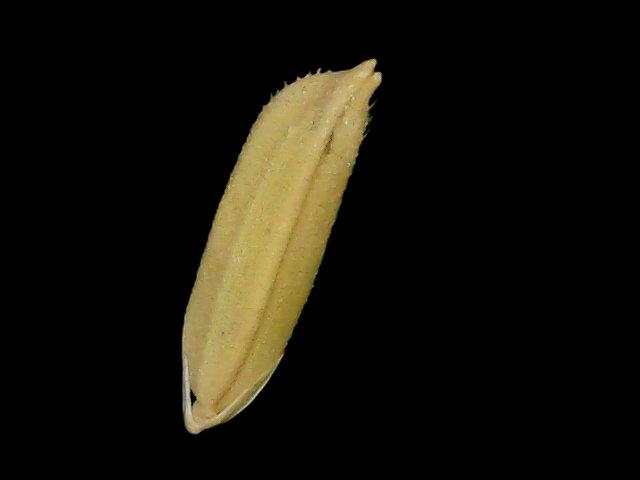
Rice variety: Bd75